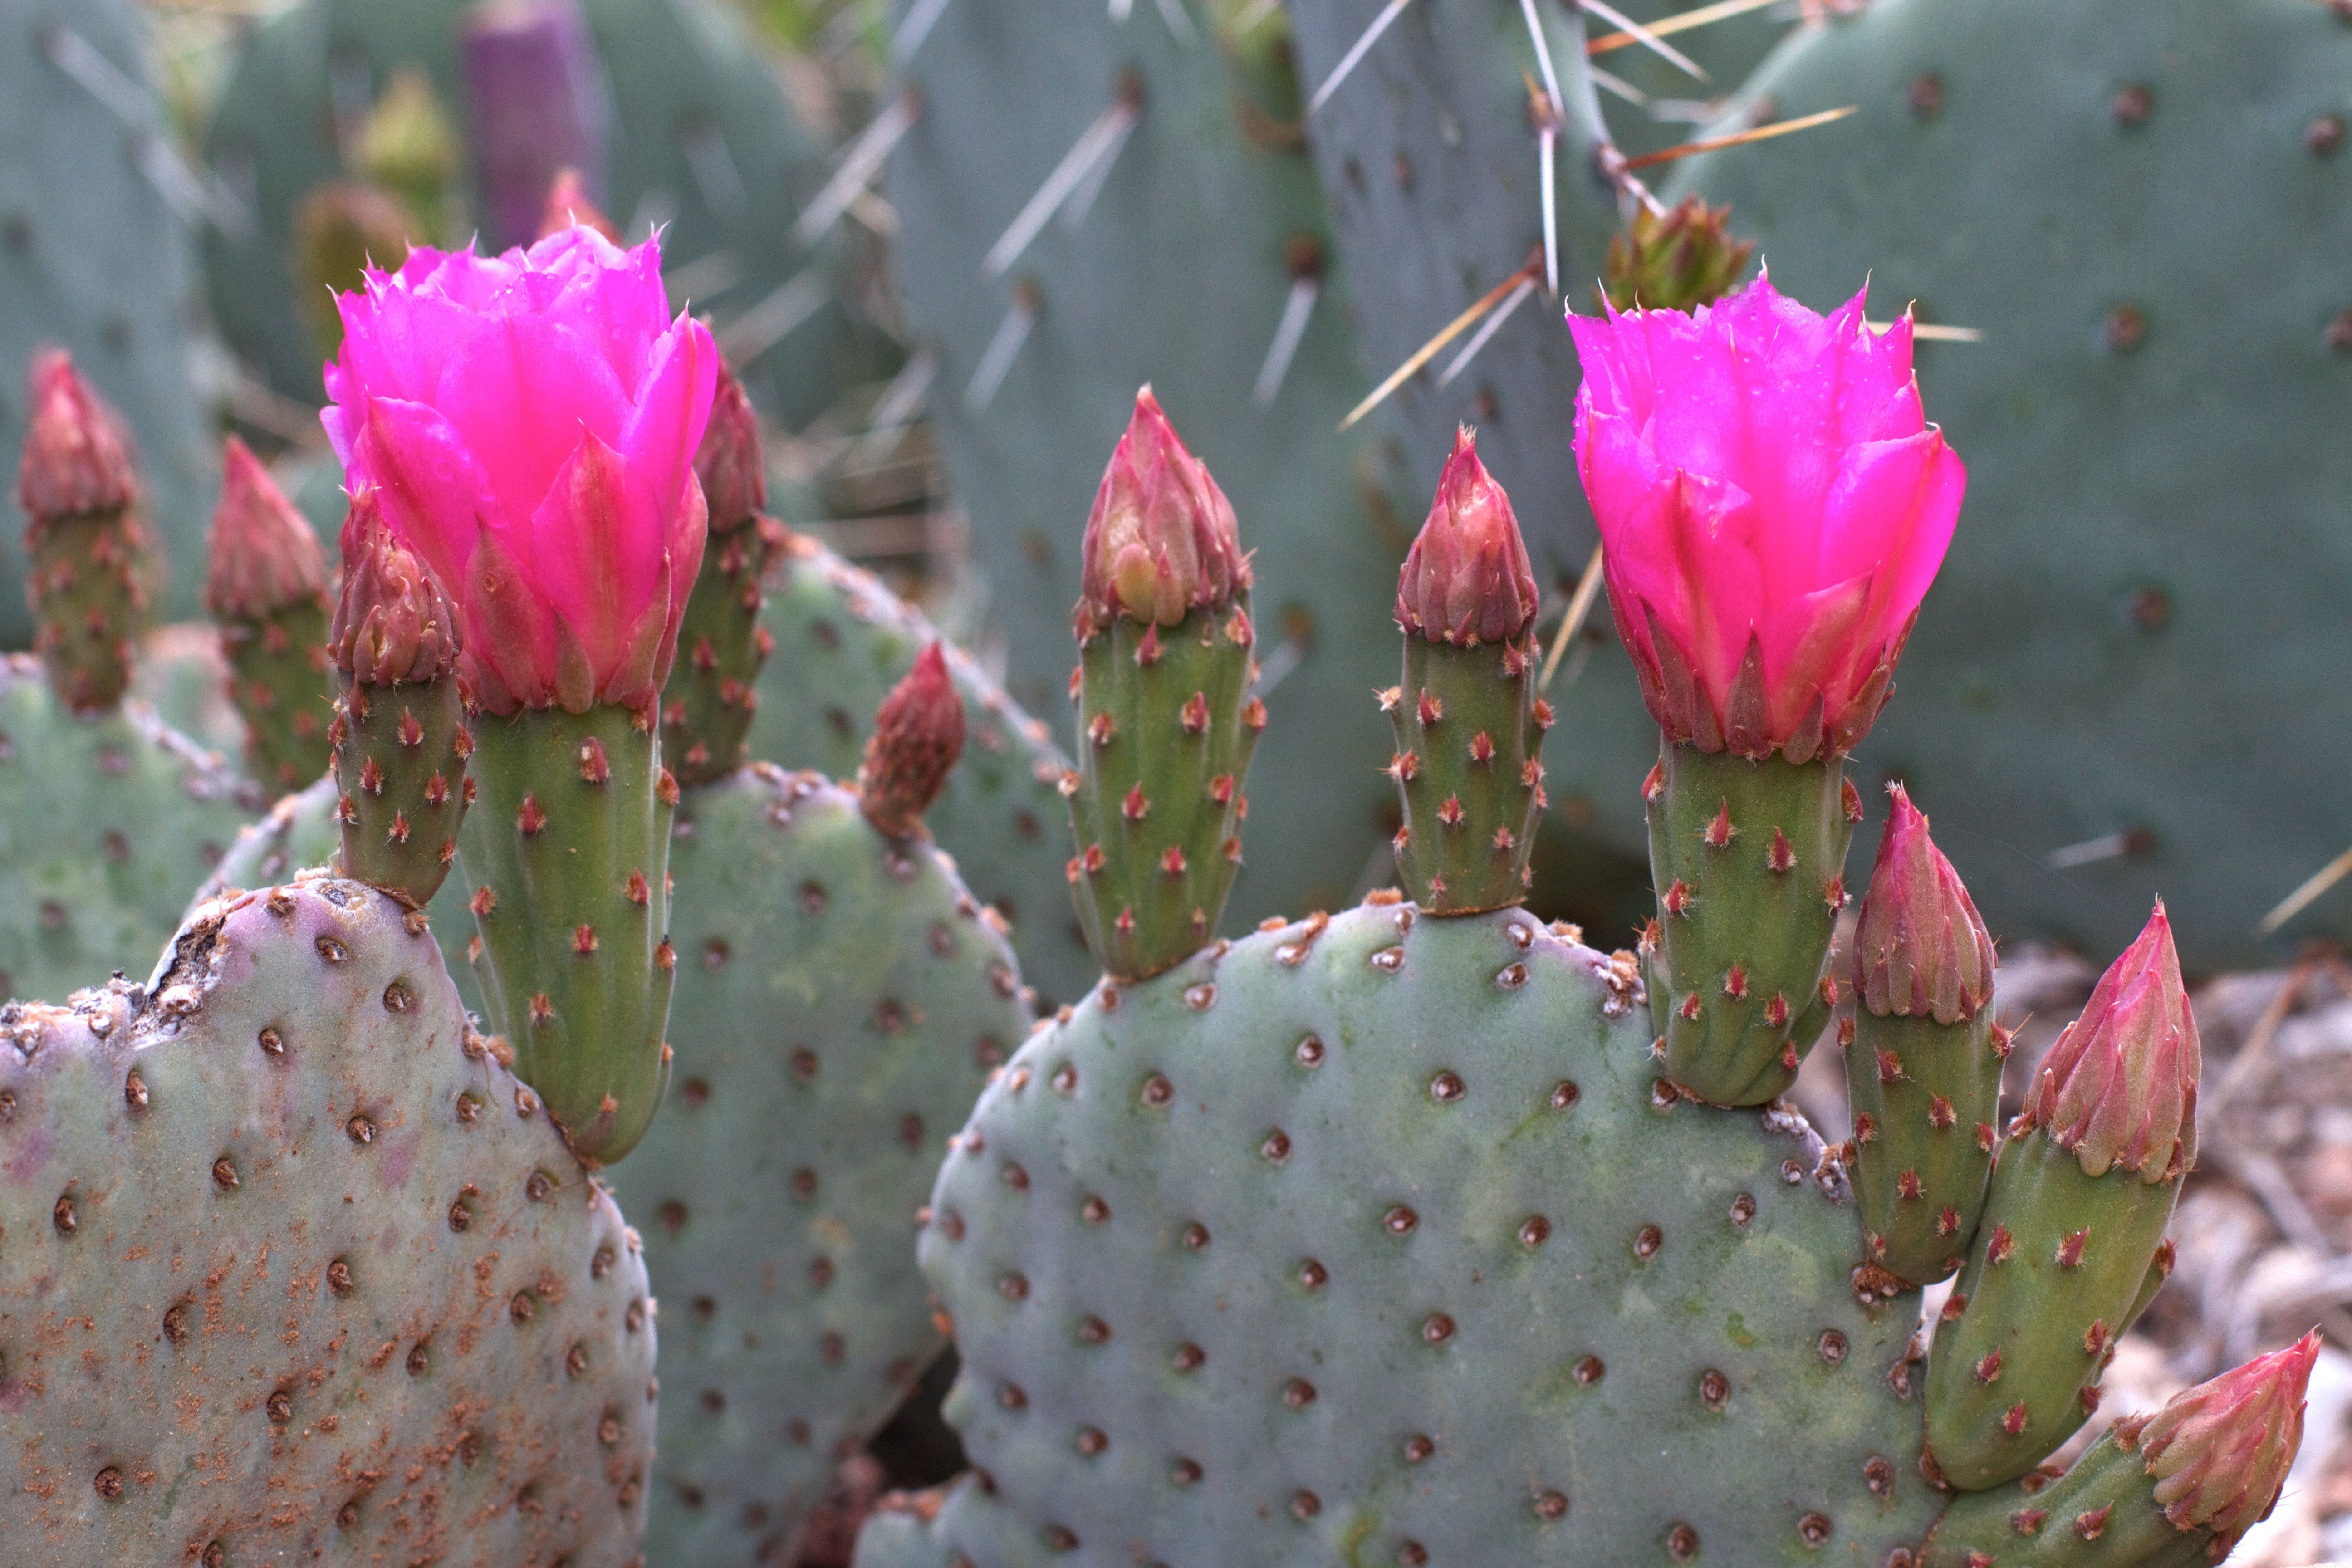
cactus, plant, flower, produce, botany, flora, caryophyllales, flowering plant, prickly pear, land plant, hedgehog cactus, nopal, barbary fig, eastern prickly pear